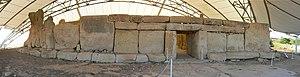
Le site néolithique de Ħaġar Qim est situé près de la ville de Qrendi, au-dessus des falaises au sud de Malte.